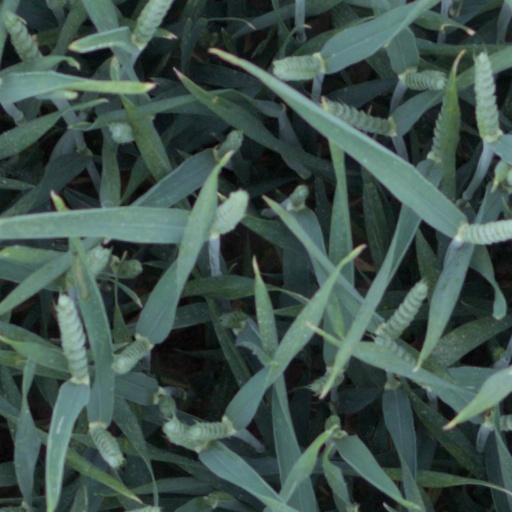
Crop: wheat